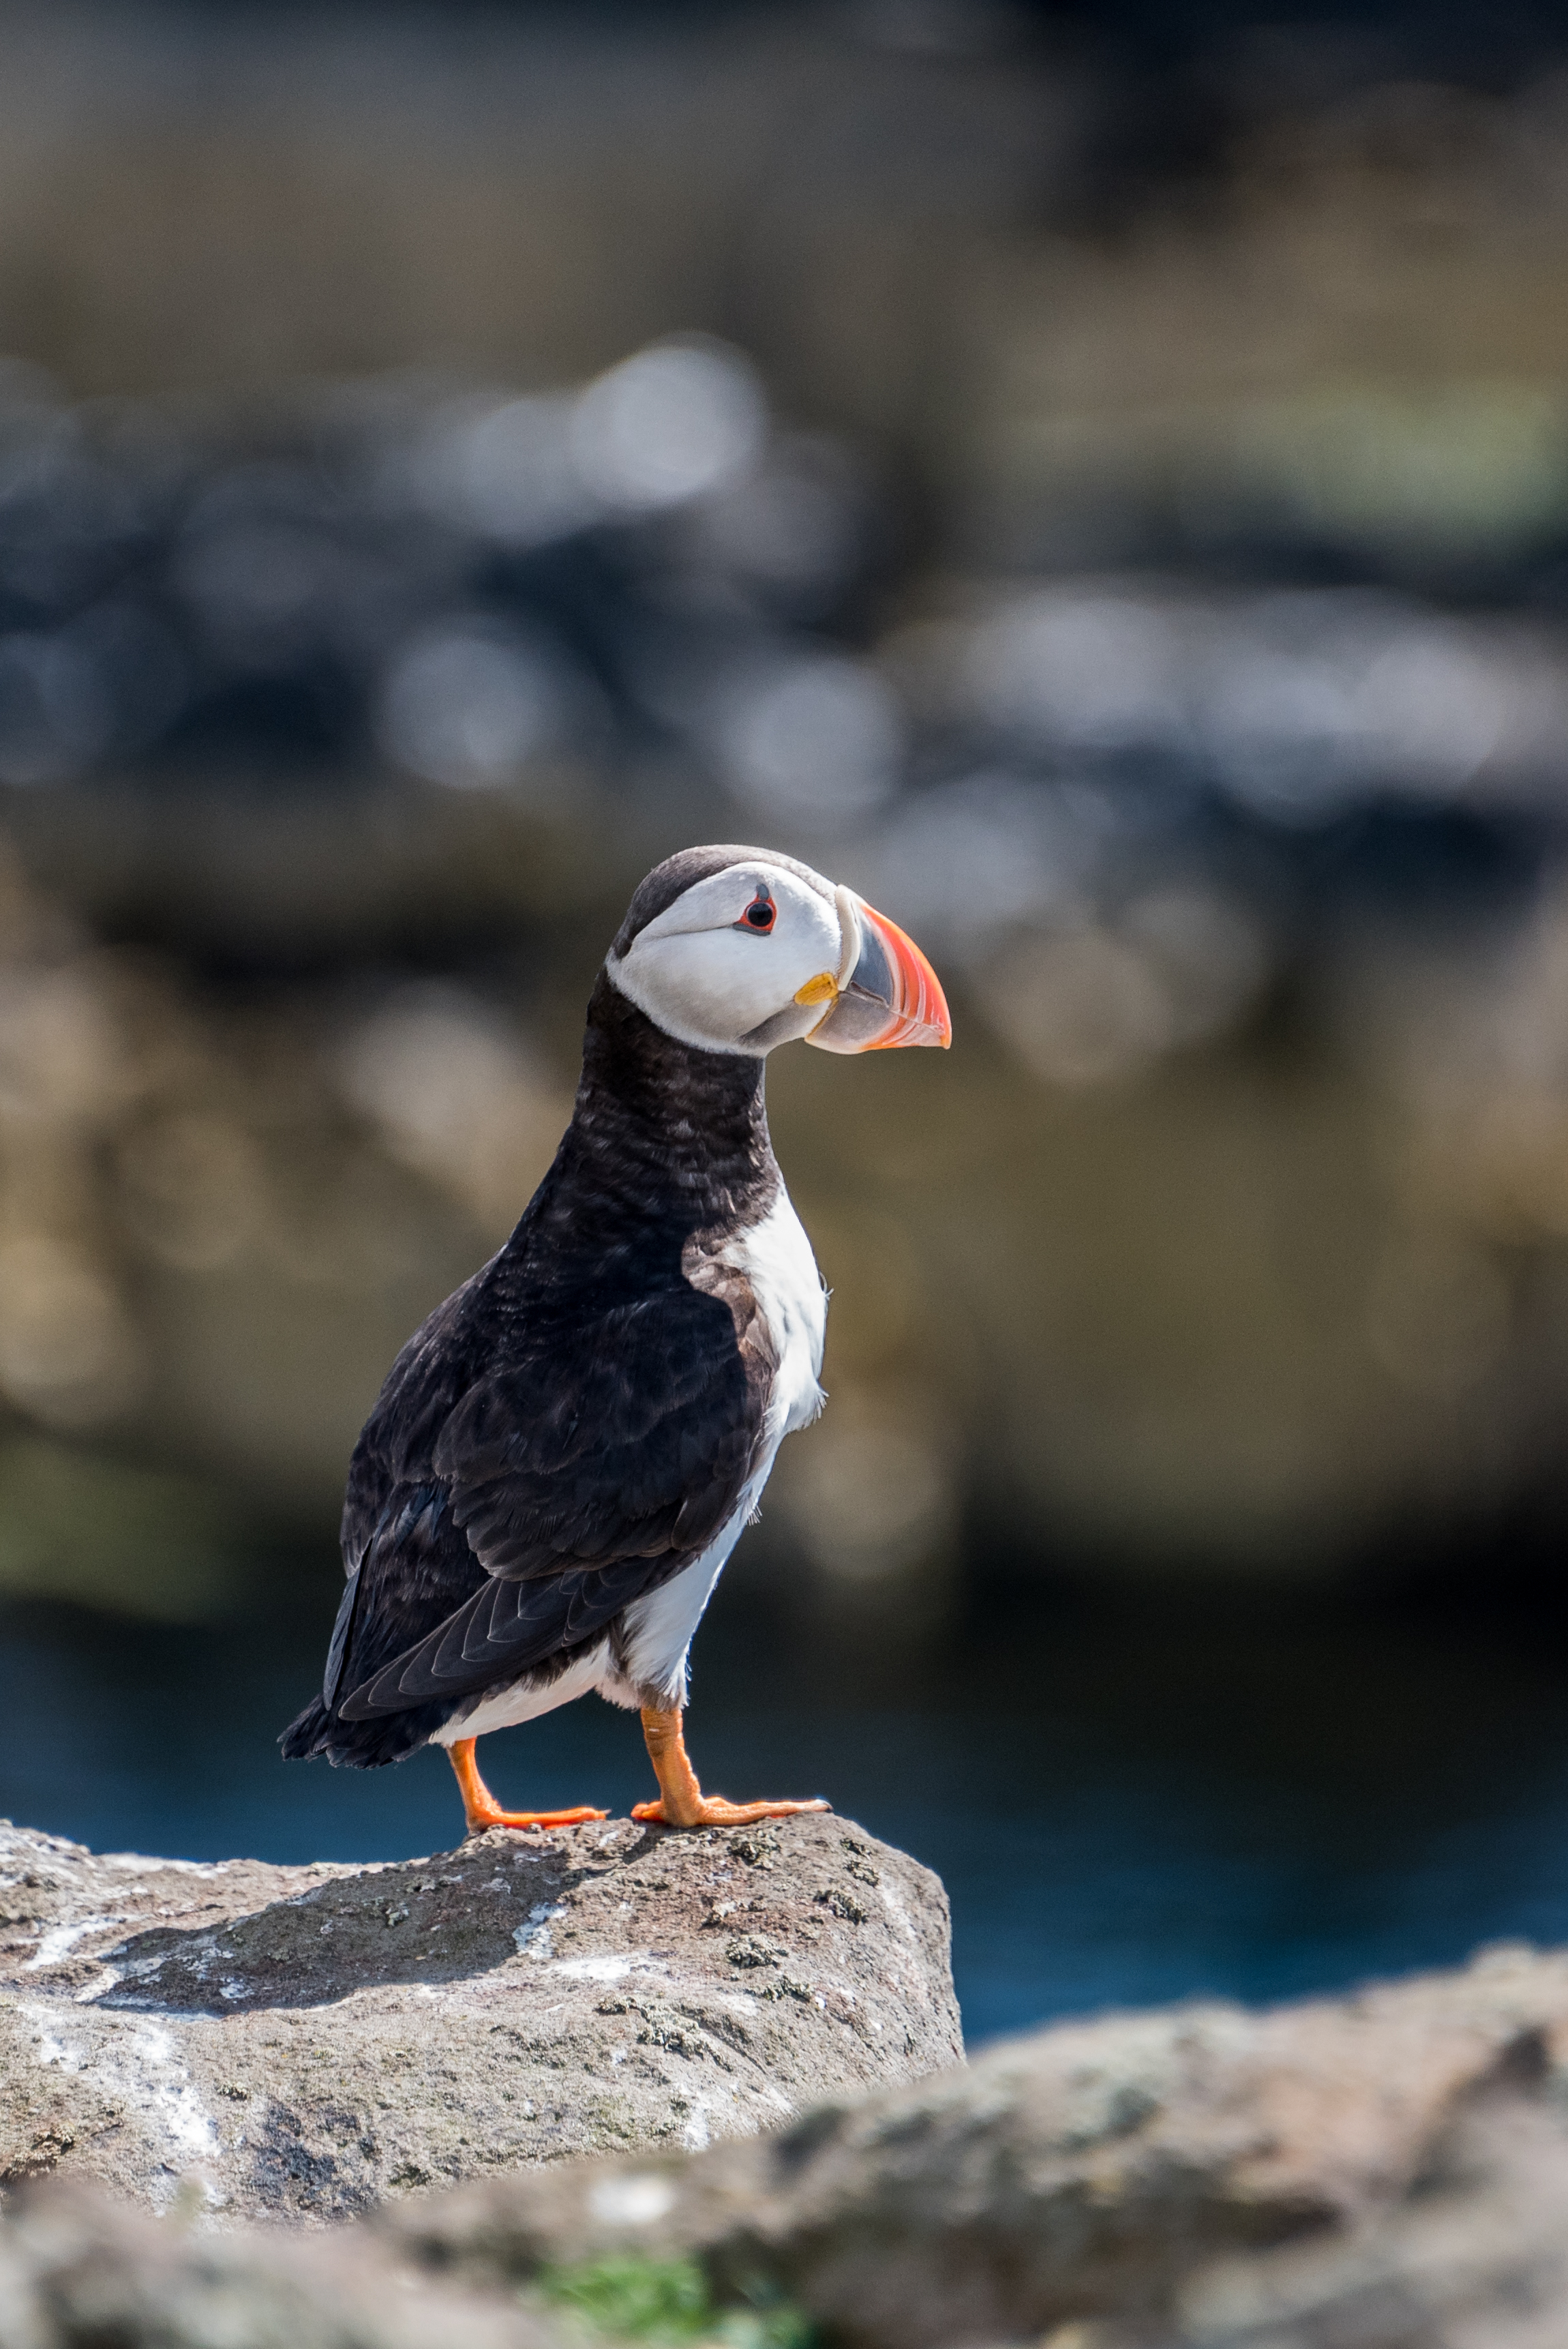
sea, nature, bird, seabird, wildlife, beak, blue, fauna, puffin, close up, vertebrate, charadriiformes